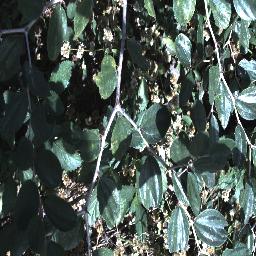
Label: chinee_apple